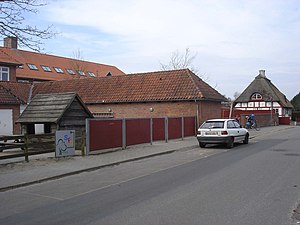
Guderup
Nørreskov Skolen i Guderup
Guderup er en by midt på Als med 2.408 indbyggere, beliggende 12 km sydøst for Nordborg, 9 km vest for Fynshav og 15 km nordøst for Sønderborg. Byen hører til Sønderborg Kommune og ligger i Region Syddanmark.